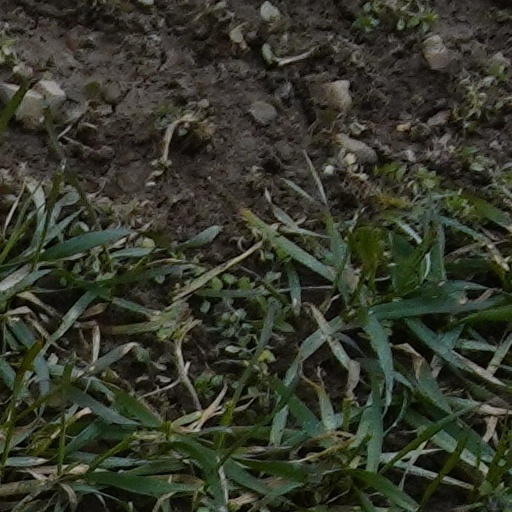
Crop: wheat